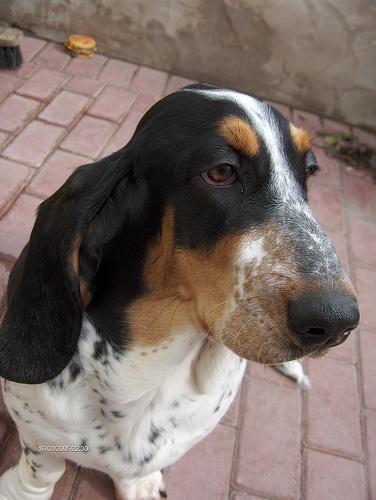
basset